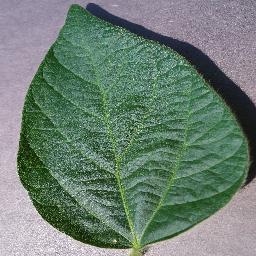
Label: Soybean___healthy